Winterthur

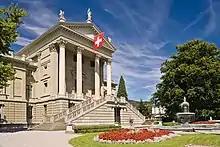
City hall, designed by architect Gottfried Semper

1 – Winterthur-Stadt, 2 – Oberwinterthur, 3 – Seen, 4 – Töss, 5 – Veltheim, 6 – Wülflingen, 7 – Mattenbach